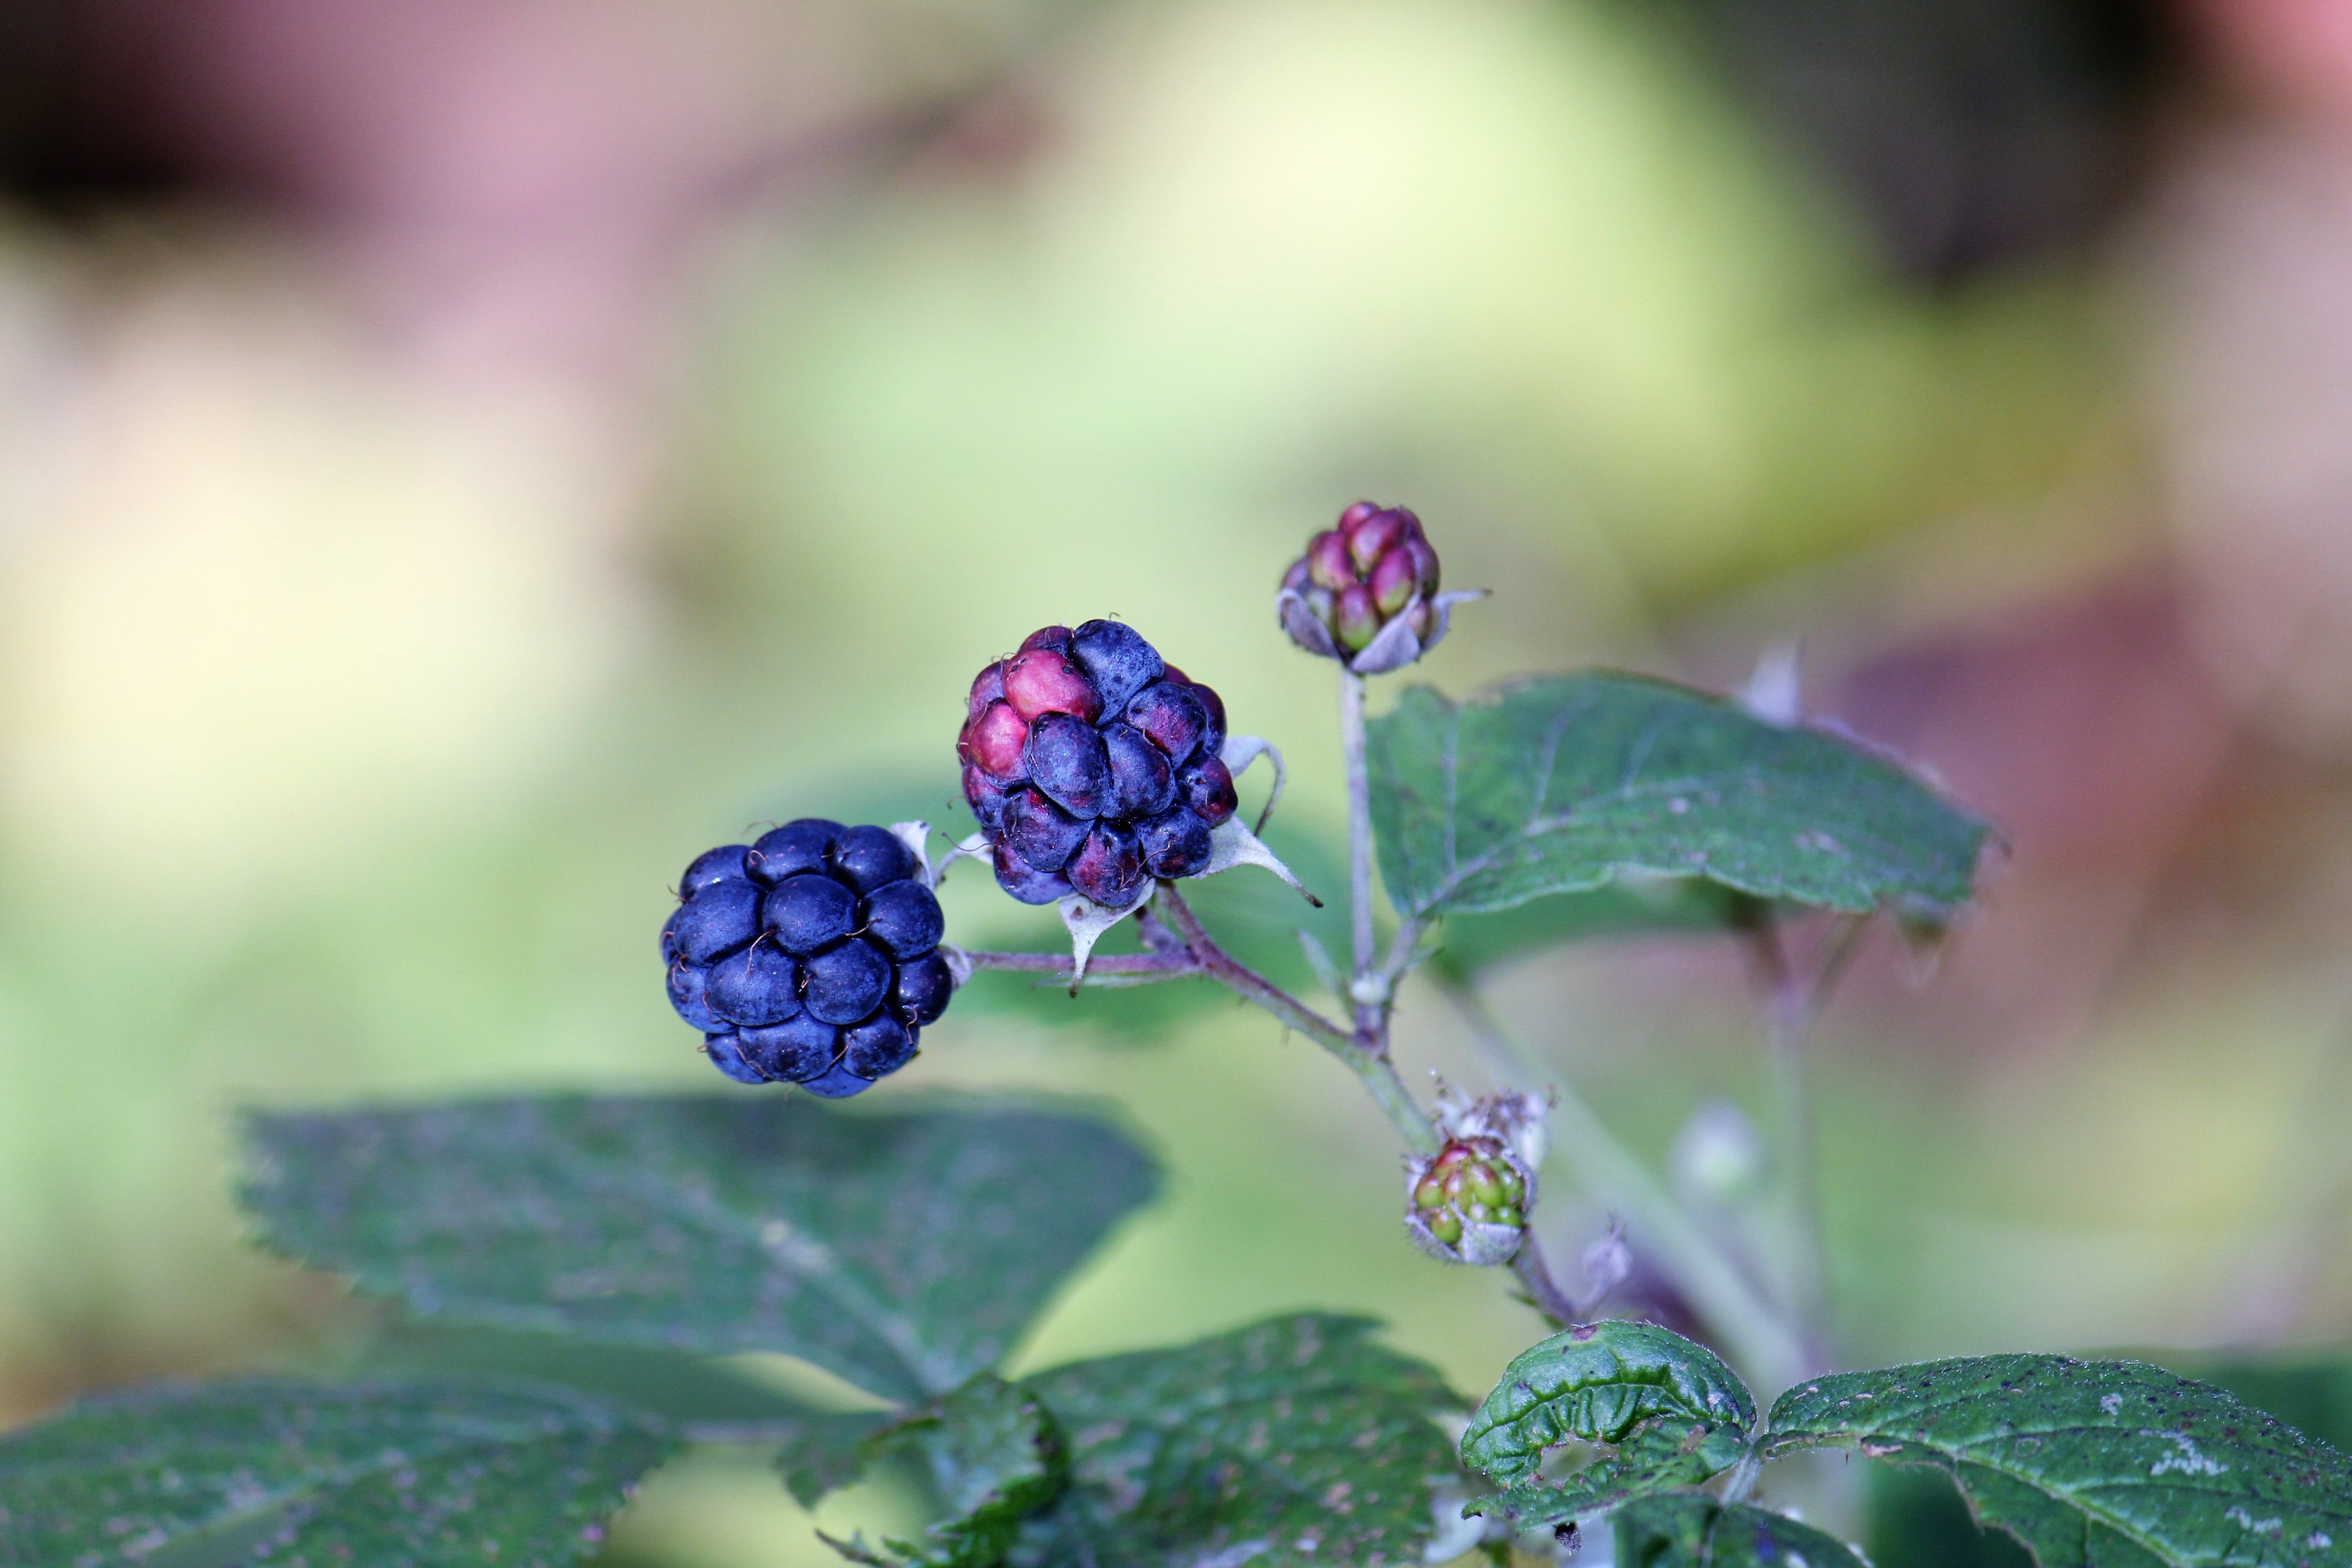
nature, blossom, plant, photography, berry, leaf, flower, petal, green, insect, autumn, botany, blue, closeup, flora, fauna, blackberry, wildflower, close up, macro photography, flowering plant, land plant